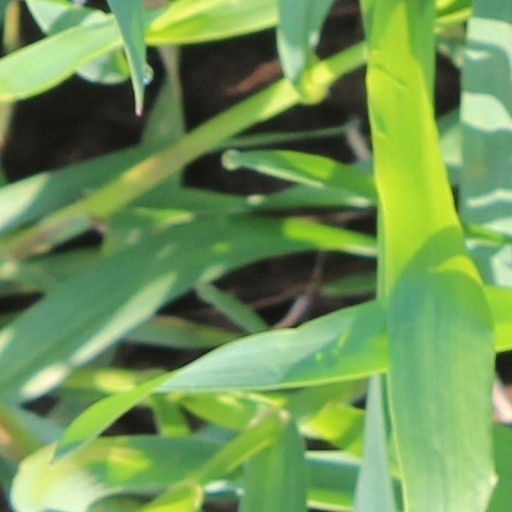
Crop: wheat